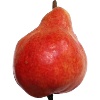
Label: Pear Red 1